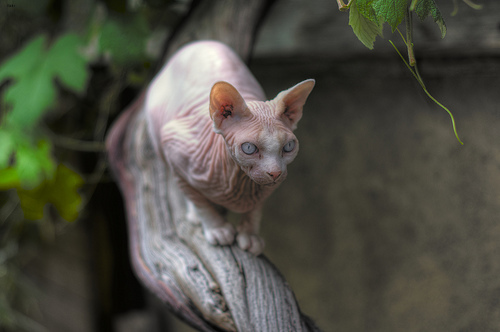
Breed: sphynx